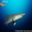
Label: shark